Yunlin County

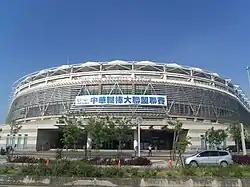
Douliu Baseball Stadium

The county government promotes many sports. The Douliu Baseball Stadium and Yunlin County Stadium are two of the international-level sports facilities in the county.